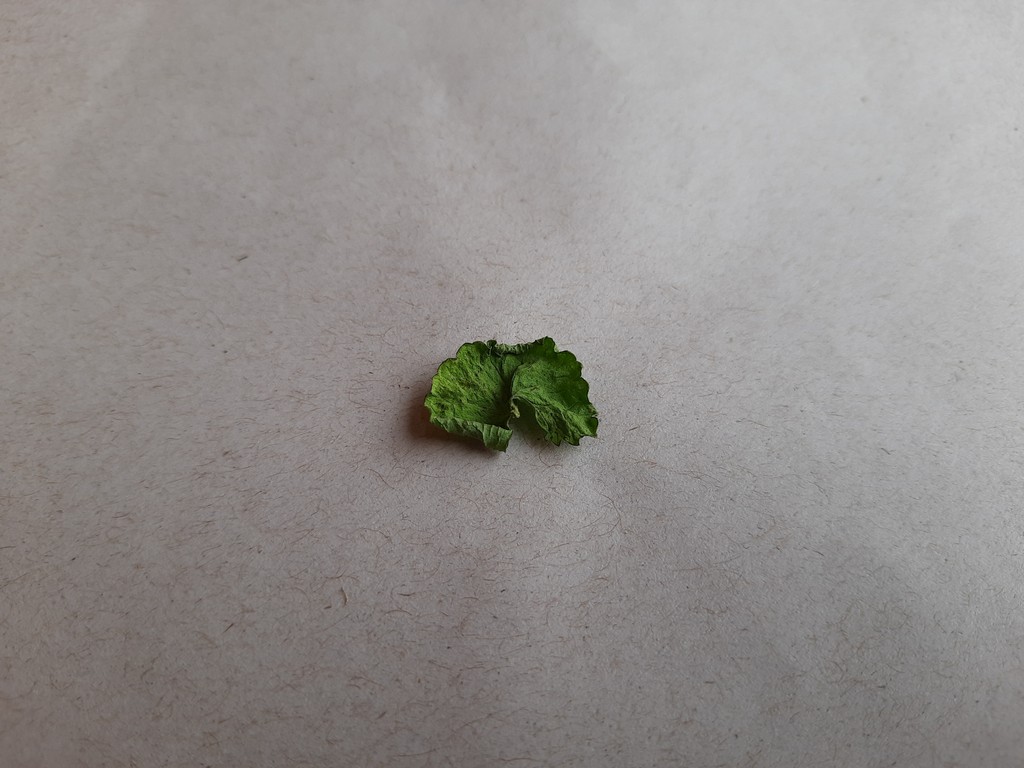
Label: Dried